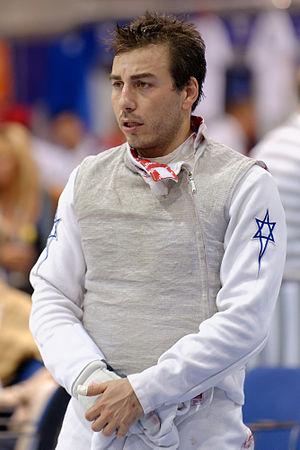
L'Israélien Tomer Or lors de l'épreuve de fleuret masculin par équipes aux championnats du monde d'escrime 2013 au Syma Hall à Budapest, le 12 août 2013.
Tomer Or, né le 29 septembre 1978 à Haïfa, est un escrimeur israélien. Champion du monde junior en 1998, il confirme en sénior avec deux victoires en coupe du monde. Sa meilleure place en grand championnat est une cinquième place aux championnats d'Europe 2014 à Strasbourg.